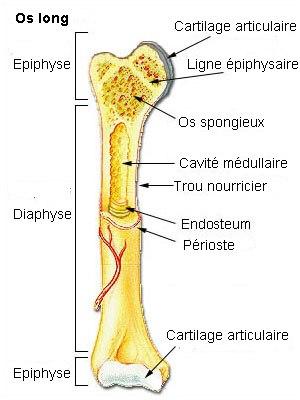
Le périoste est un ensemble de couches de la périphérie des os longs et des os plats en dehors des surfaces articulaires et qui assurent la croissance en épaisseur. On parle de « croissance périostée en largeur ».
L’endosteum est une fine couche de tissu conjonctif qui tapisse la surface de la cavité médullaire des os longs. Cette couche est résorbée pendant les longues périodes de malnutrition, entrainant une diminution de l'épaisseur corticale. La surface externe d'un os est aussi bordée par une mince couche de tissu conjonctif très similaire dans sa morphologie et sa fonction à celle de l'endosteum. Elle est appelée périoste.